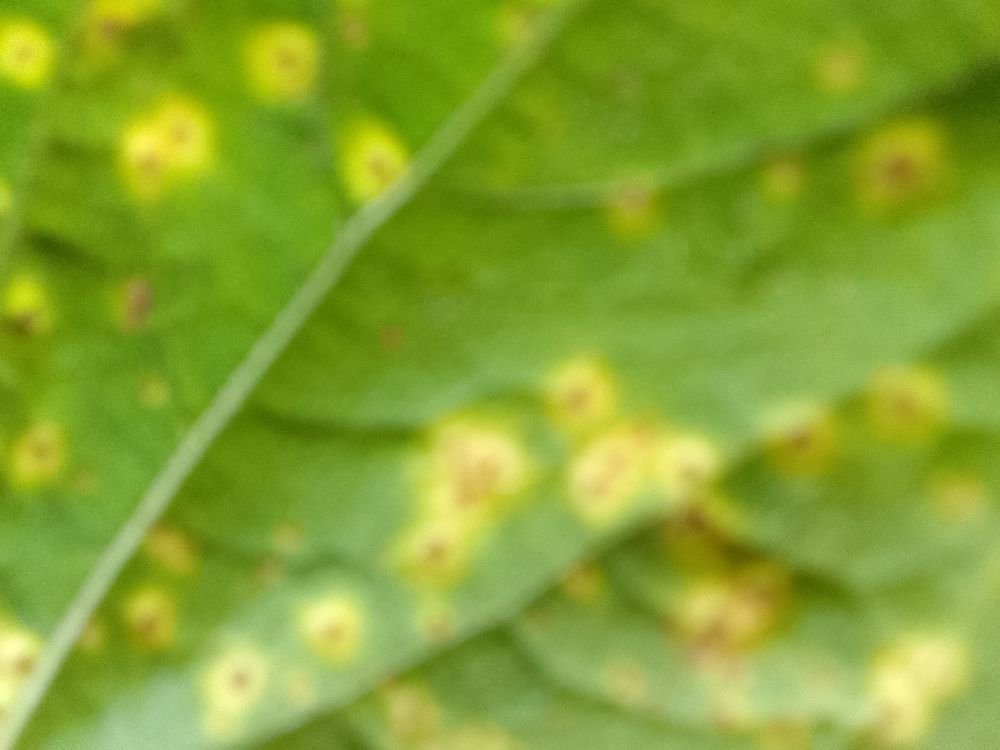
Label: rust